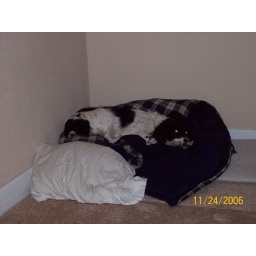
Pepper snoozing on a sleeping bag in a corner of the room while we worked.